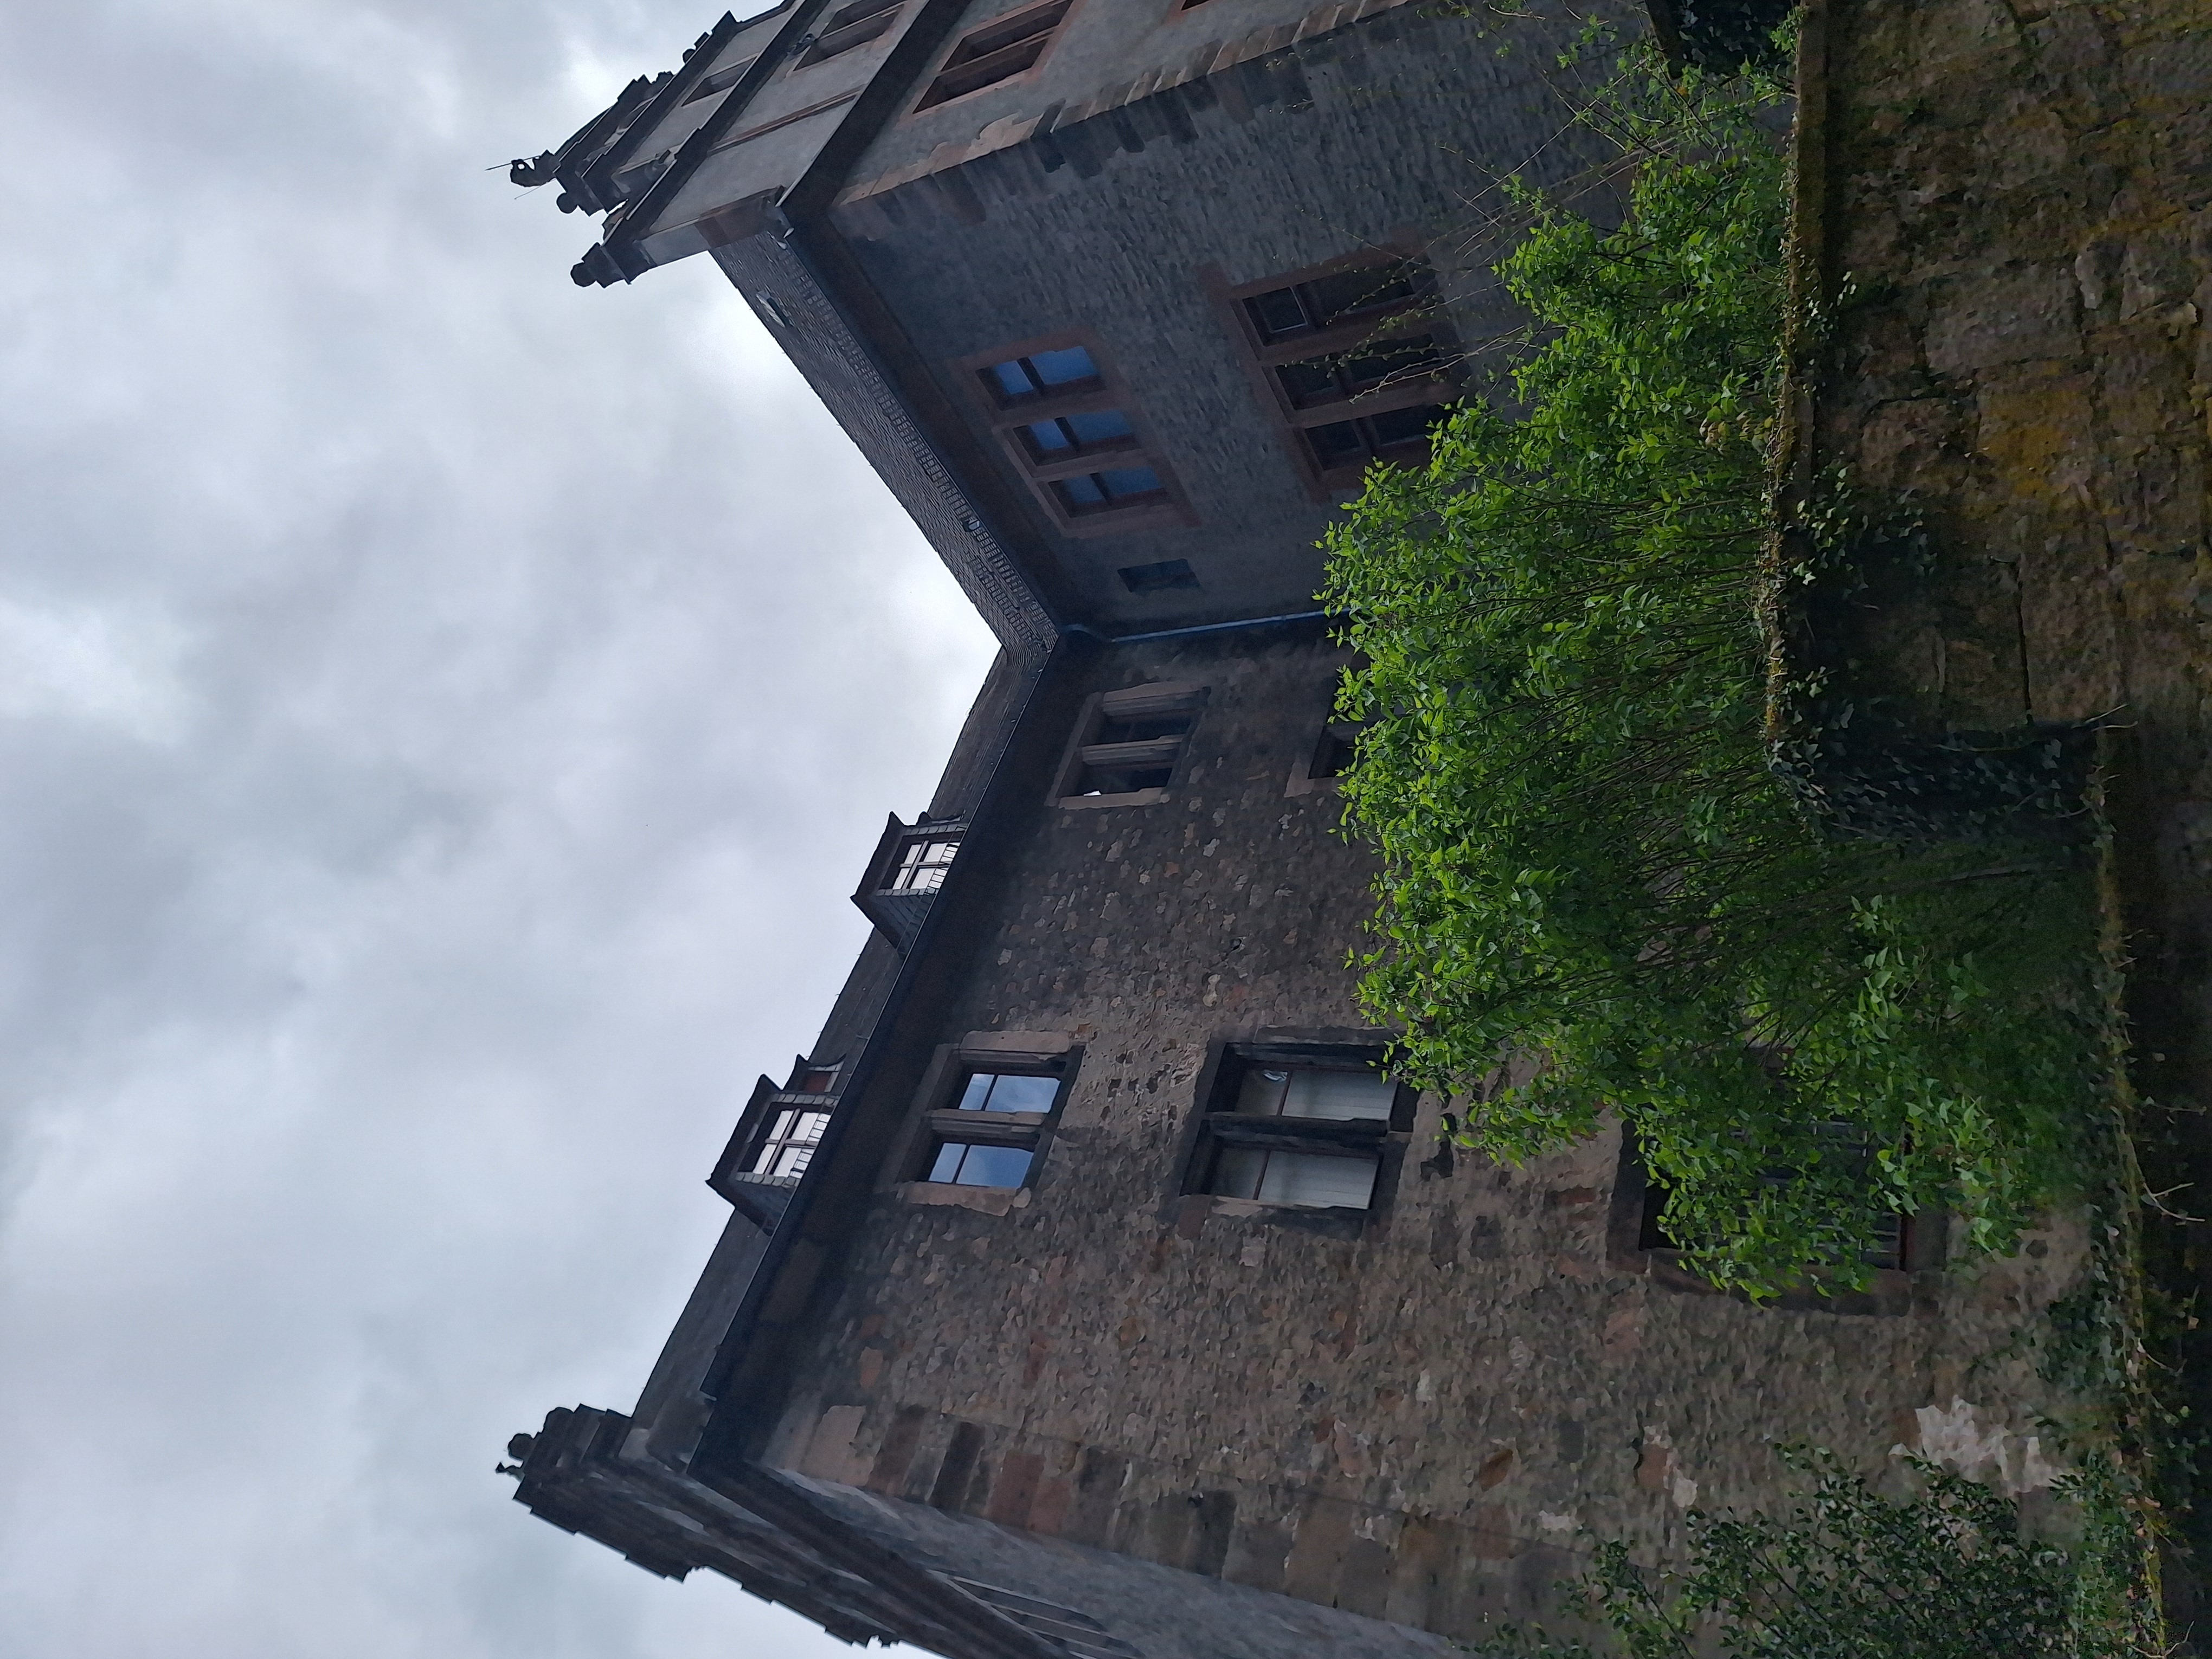
Building: Landgraf-Philipp-Straße 4